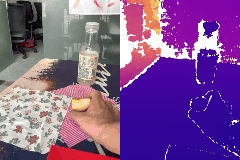
Label: apple